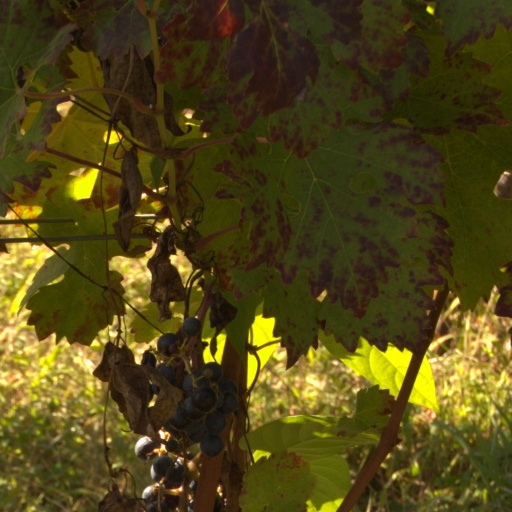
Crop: grape